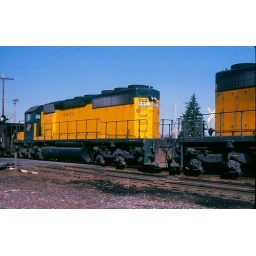
CNW eastbound train # 490 at 82nd street in West Allis, WI. on 03-31-1978.